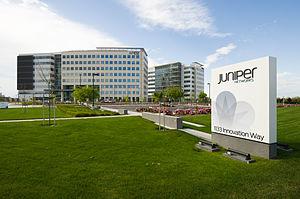
Fondée en 1996, Juniper Networks est une société américaine spécialisée en équipements de télécommunication. Elle produit des solutions de réseau et de sécurité. En partenariat avec Ericsson et Siemens AG, elle fournit des solutions réseau sur IP/MPLS.